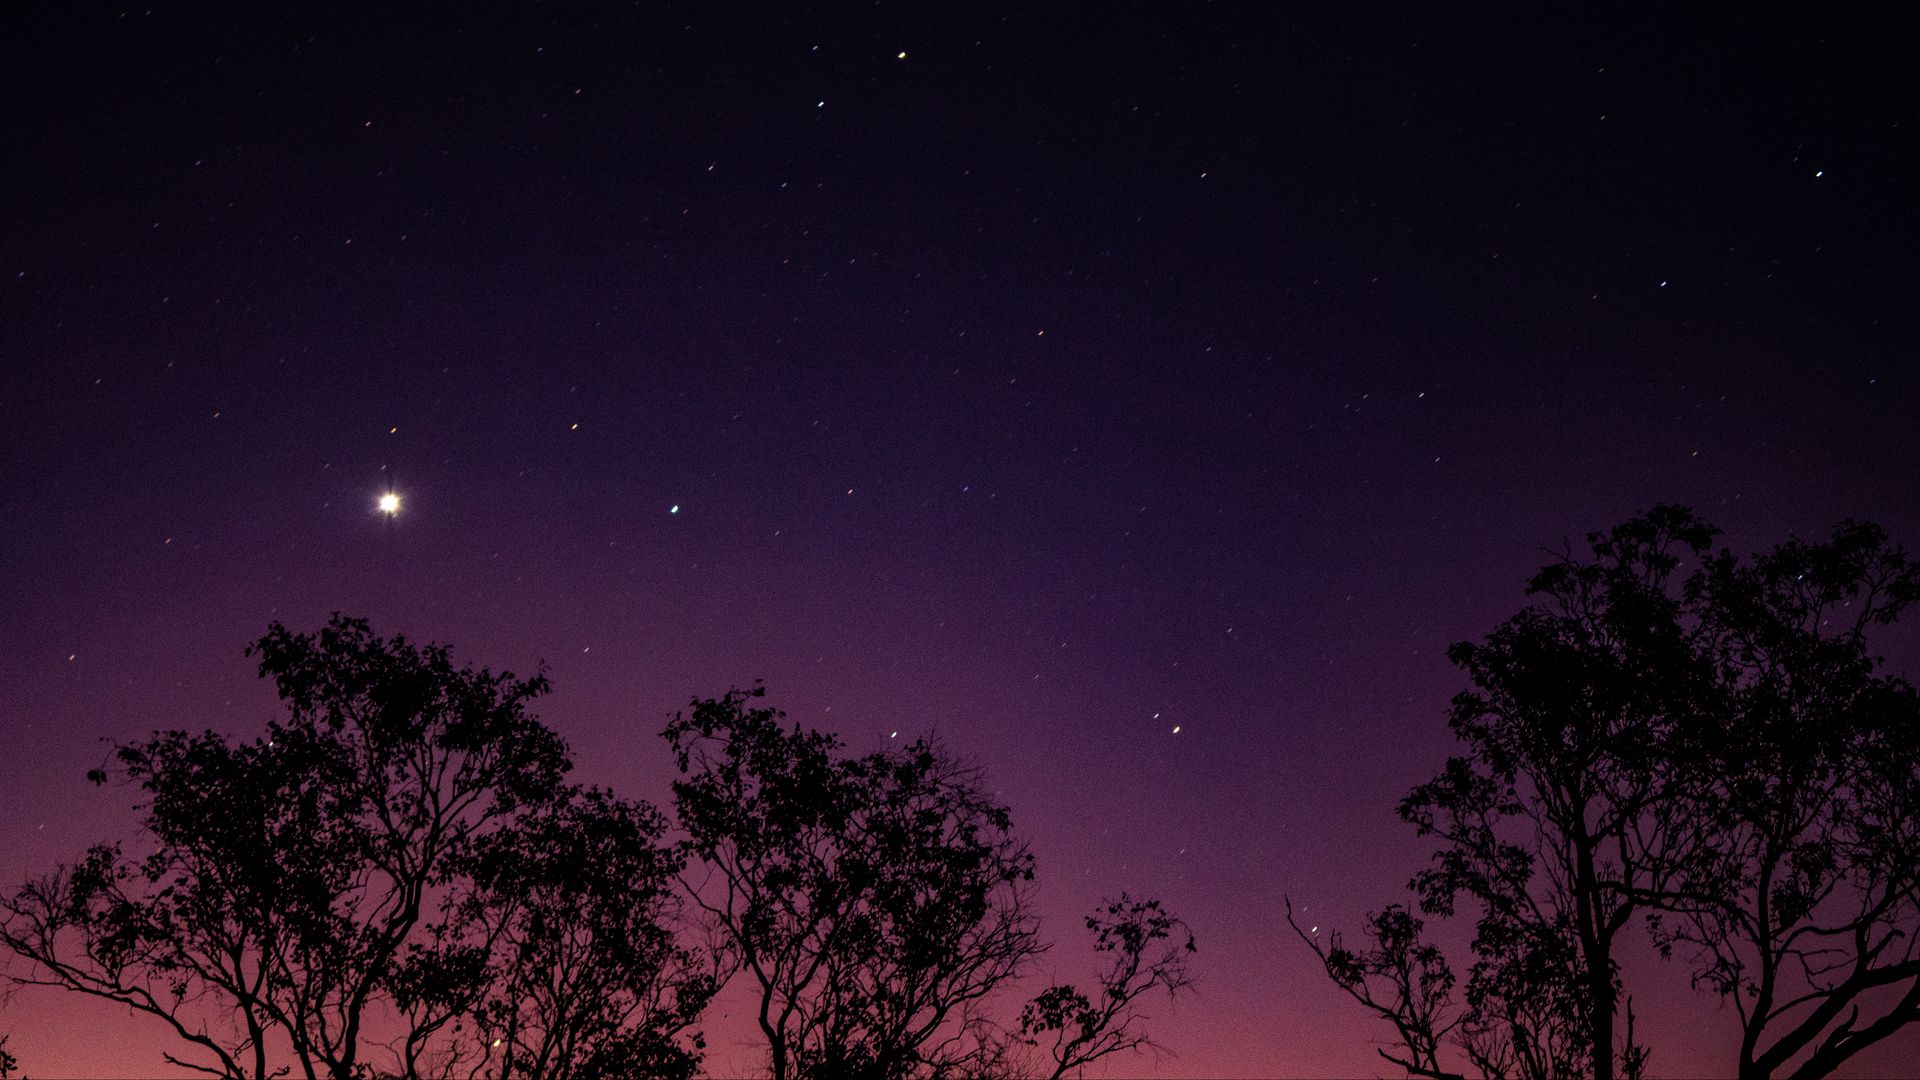
sky, forest, night, atmosphere, light, nature, tree, purple, natural landscape, pink, atmospheric phenomenon, dusk, astronomical object, star, science, plant, landscape, horizon, midnight, Tints and shades, space, magenta, calm, electric blue, cloud, darkness, astronomy, constellation, meteorological phenomenon, evening, celestial event, twig, event, universe, art